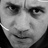
Emotion: sad